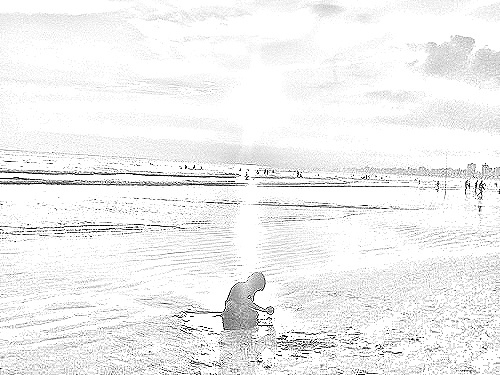
Portrait style: Sketch Portrait